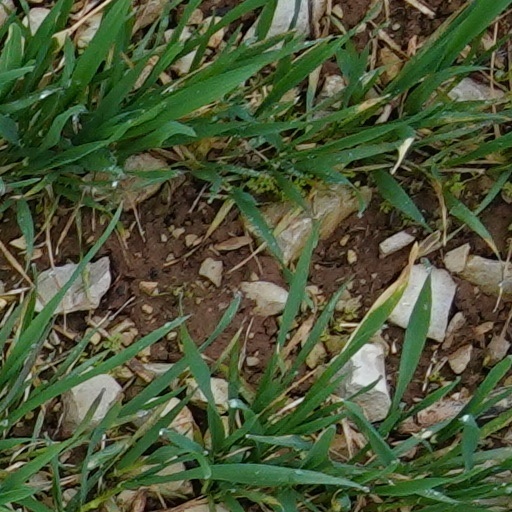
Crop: wheat